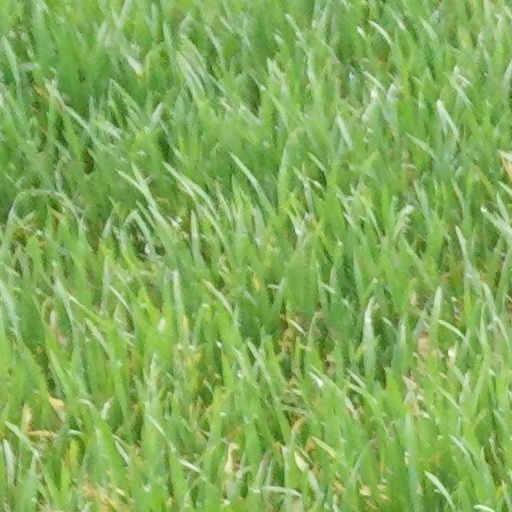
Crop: wheat